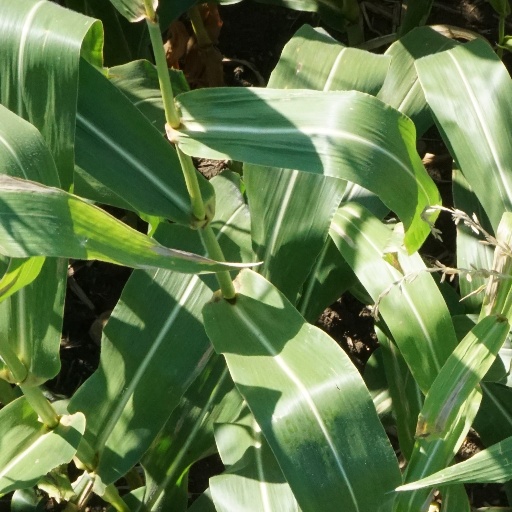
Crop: maize; corn